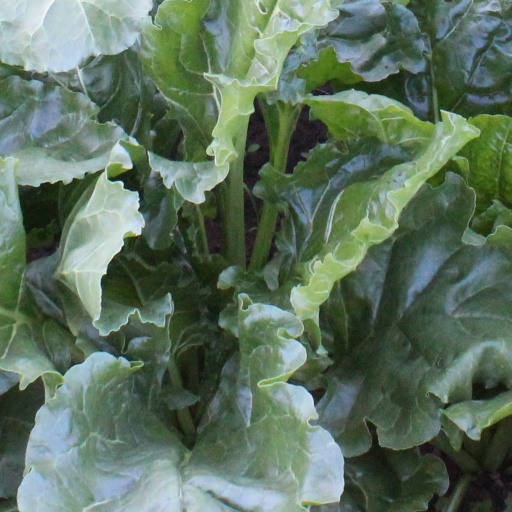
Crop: sugar beet